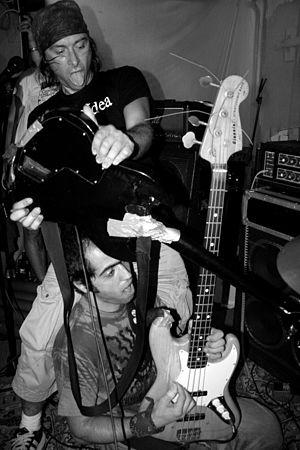
Vitamin X en concert à Mayence (Allemagne).
Vitamin X est un groupe de punk hardcore et thrashcore straight edge néerlandais, originaire d'Amsterdam.